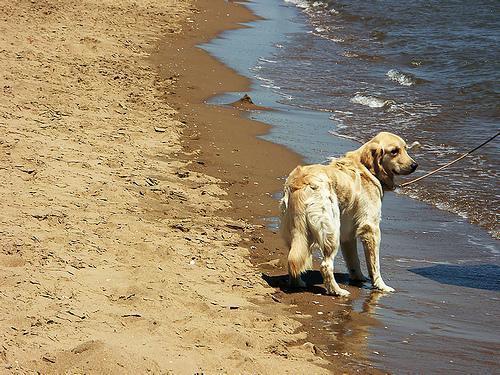
golden_retriever